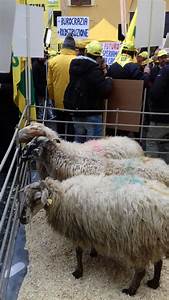
Label: pecora